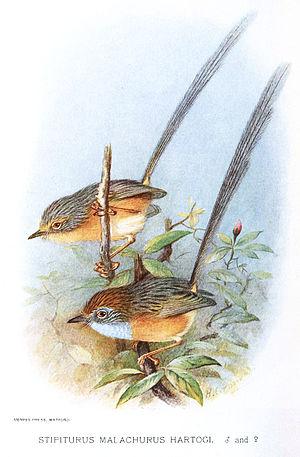
Le Queue-de-gaze du sud est une espèce de passereaux de la famille des Maluridae. Il est endémique en Australie.